Holy Wood (In the Shadow of the Valley of Death)

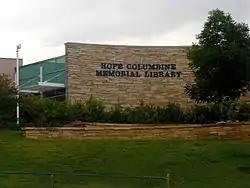
The Hope Columbine Memorial Library was constructed at the Columbine High School campus after the tragic school shooting to memorialize the victims.

Band members maintained a low profile during the album's recording. Manson indicated that their website would be their "only contact with humanity" during this period. The album was recorded at several locations, including Death Valley, Manson's home in the Hollywood Hills, and Rick Rubin's Mansion Studio in Laurel Canyon. Locations were chosen for the atmosphere they were intended to impart to the music, and the band visited Death Valley a number of times to "imprint the feeling of the desert into [their] minds", and to avoid composing artificial-sounding songs. Manson co-produced the album alongside mixing engineer Dave Sardy, while Bon Harris of electronic body music group Nitzer Ebb is credited with programming and pre-production editing. Experimental sound effects and acoustic songs were recorded using live instrumentation. Harris' programming skills would prove invaluable during the recording process, as he would take the natural sounds the band had been recording and reconstruct them into processed background effects. Manson also explained that the acoustic songs were "acoustic" in the sense that they were not recorded with electronic instruments, but he said the album's sonic landscape would be "intrinsically electronic".